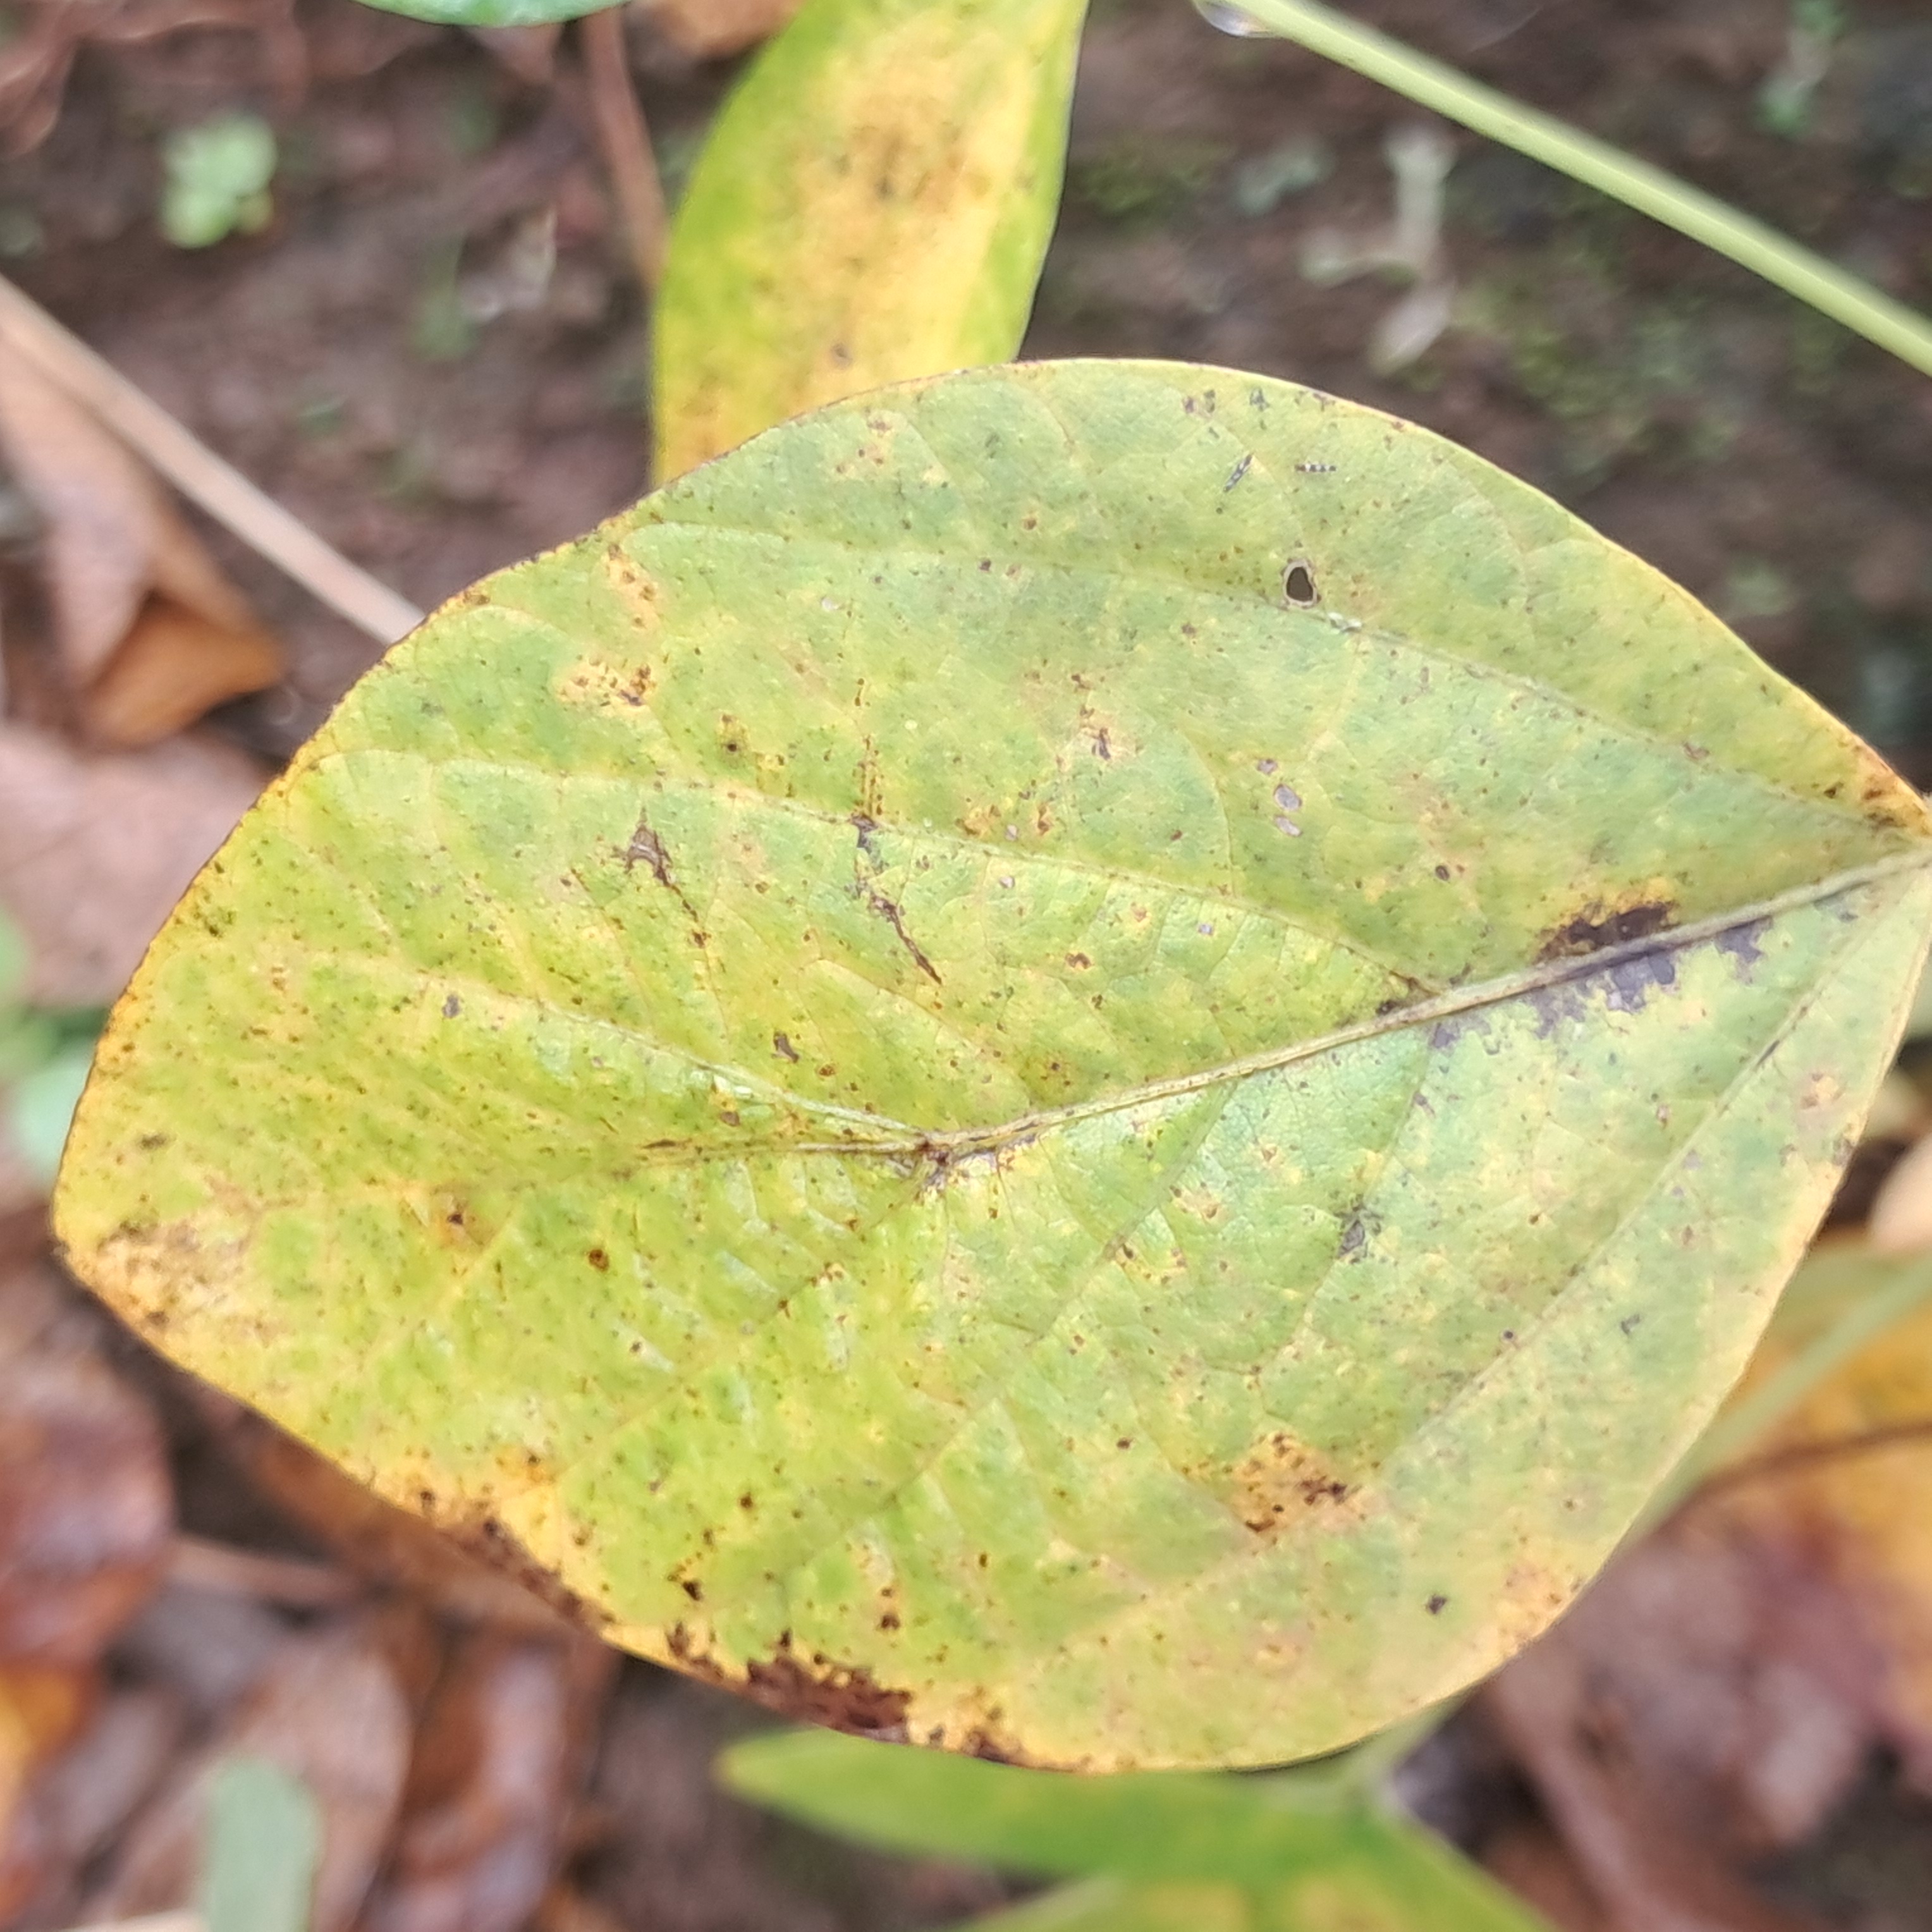
Label: Rust